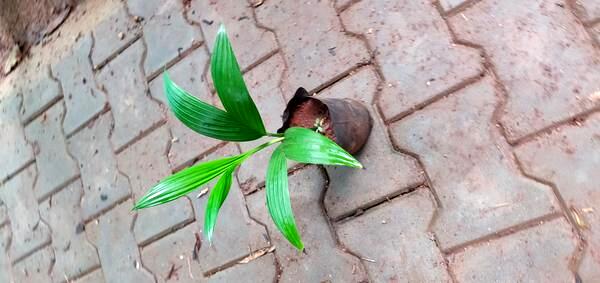
Plant: Betel_Nut